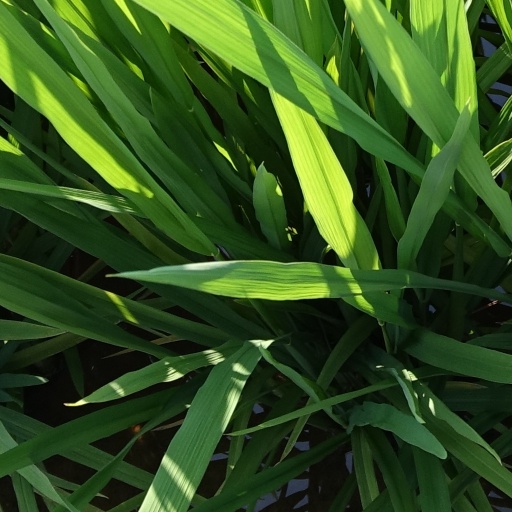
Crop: rice